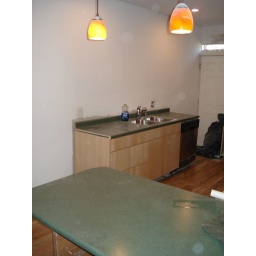
breakfast bar seen will be 4 ft tall. more cabinets to be installed that look like the sink base over sink